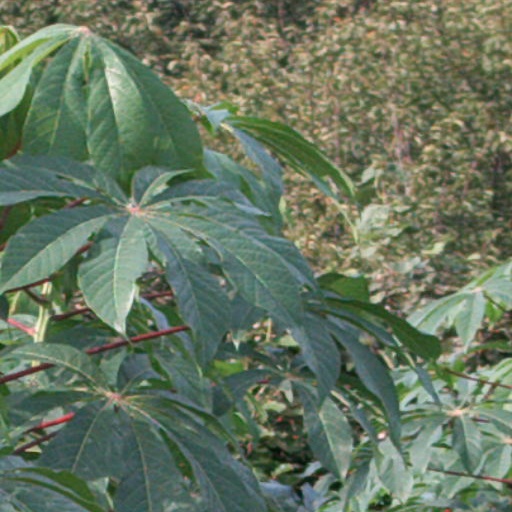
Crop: cassava